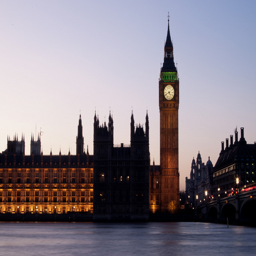
a tall clock tower near other buildings
the big ben tower slightly lit up for sunset
a photo of a river with a clock tower in the distance
A large clock tower stands next to the castle.
A view of an elaborate old building and a clock tower is taken from across the river at twilight.